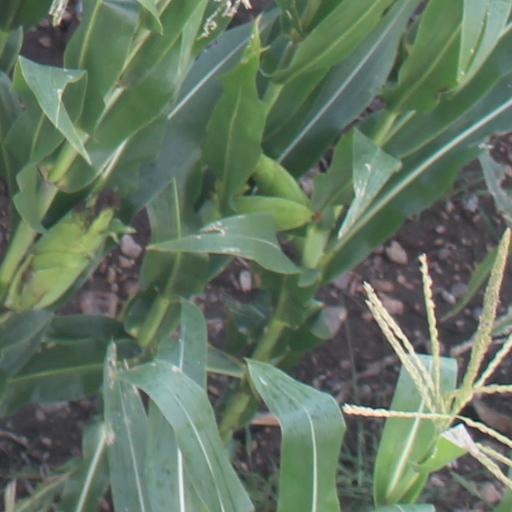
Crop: maize; corn